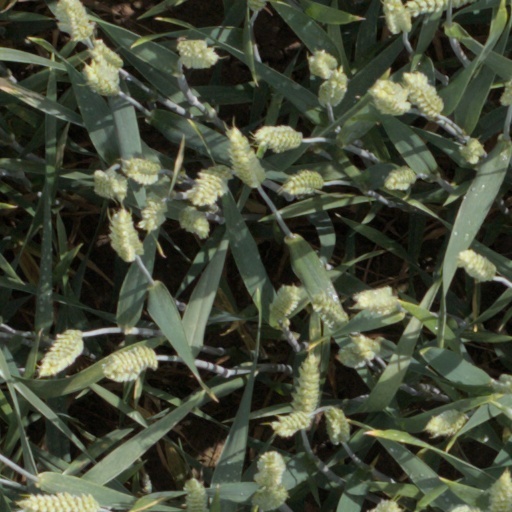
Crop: wheat